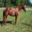
Label: horse